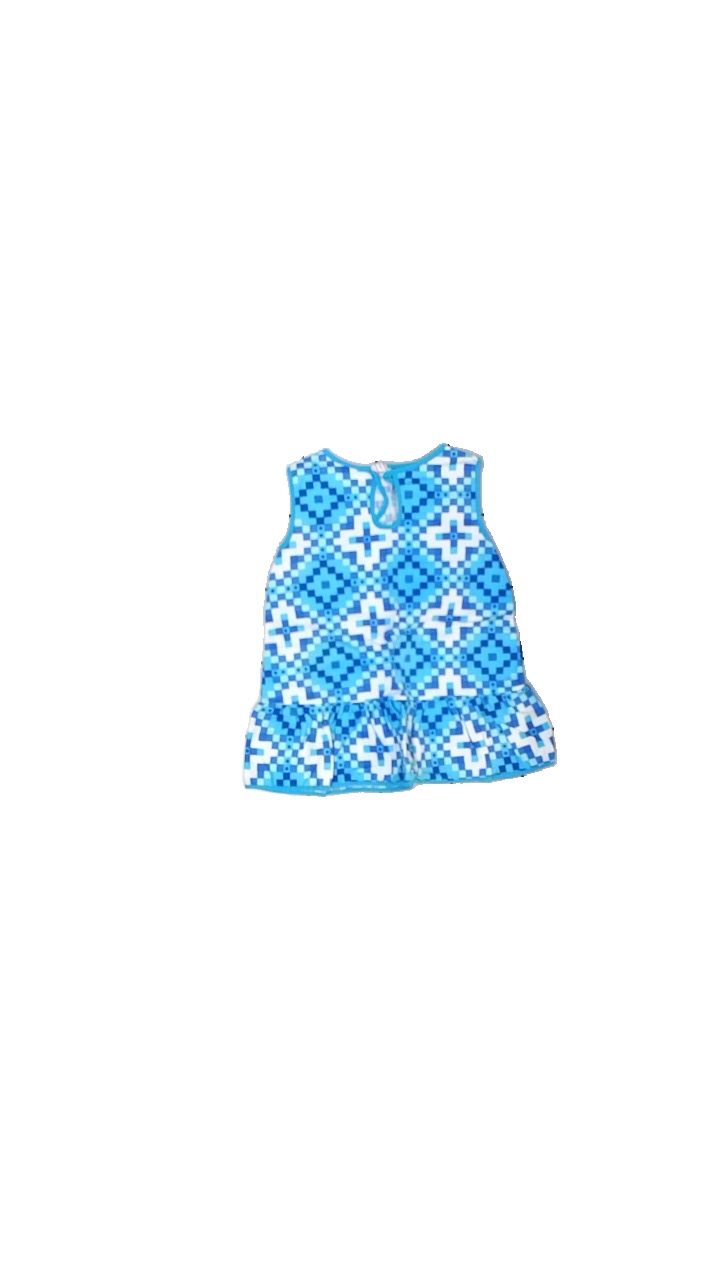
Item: Tank Top (Children)
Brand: Missing
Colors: Blue, White, Turquoise
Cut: Regular, C-collar
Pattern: Geometric print
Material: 100% cotton
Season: All
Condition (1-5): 3
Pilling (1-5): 4
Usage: Reuse
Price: <50